Little Meg

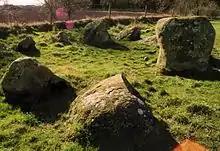
The "Little Meg" circle with the decorated stone in the foreground

Little Meg (also known as the Maughanby circle) is a small circle of large kerb stones which probably surrounded a Bronze Age kerb cairn. It is close to the village of Langwathby to the north-east of Penrith in the English county of Cumbria and is 650 metres north-east of the more famous stone circle of Long Meg and Her Daughters. It forms part of a complex of stone circles and cairns around the Long Meg site that includes the circle at Glassonby, Old Parks, and other sites since lost.